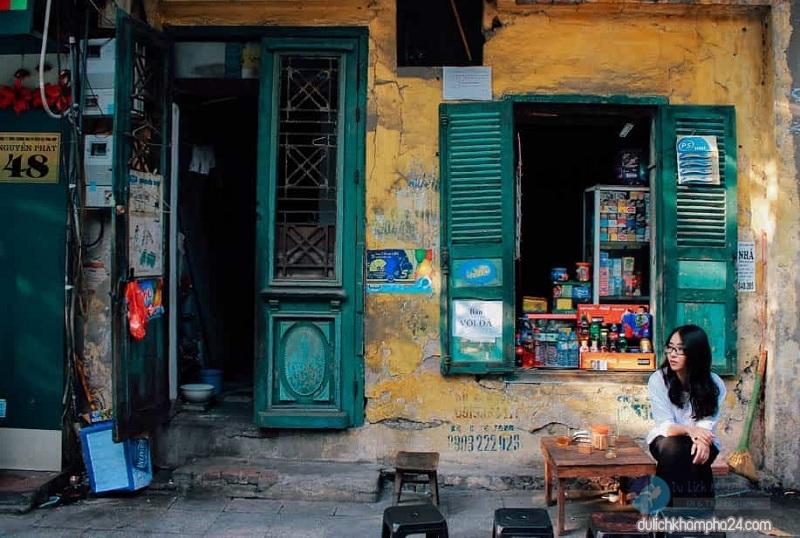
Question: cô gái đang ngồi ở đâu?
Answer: cô gái đang ngồi ở một tiệm tạp hoá